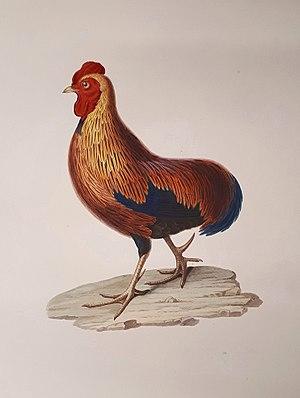
Le Coq de Lafayette est une espèce d'oiseaux de la famille des Phasianidae.